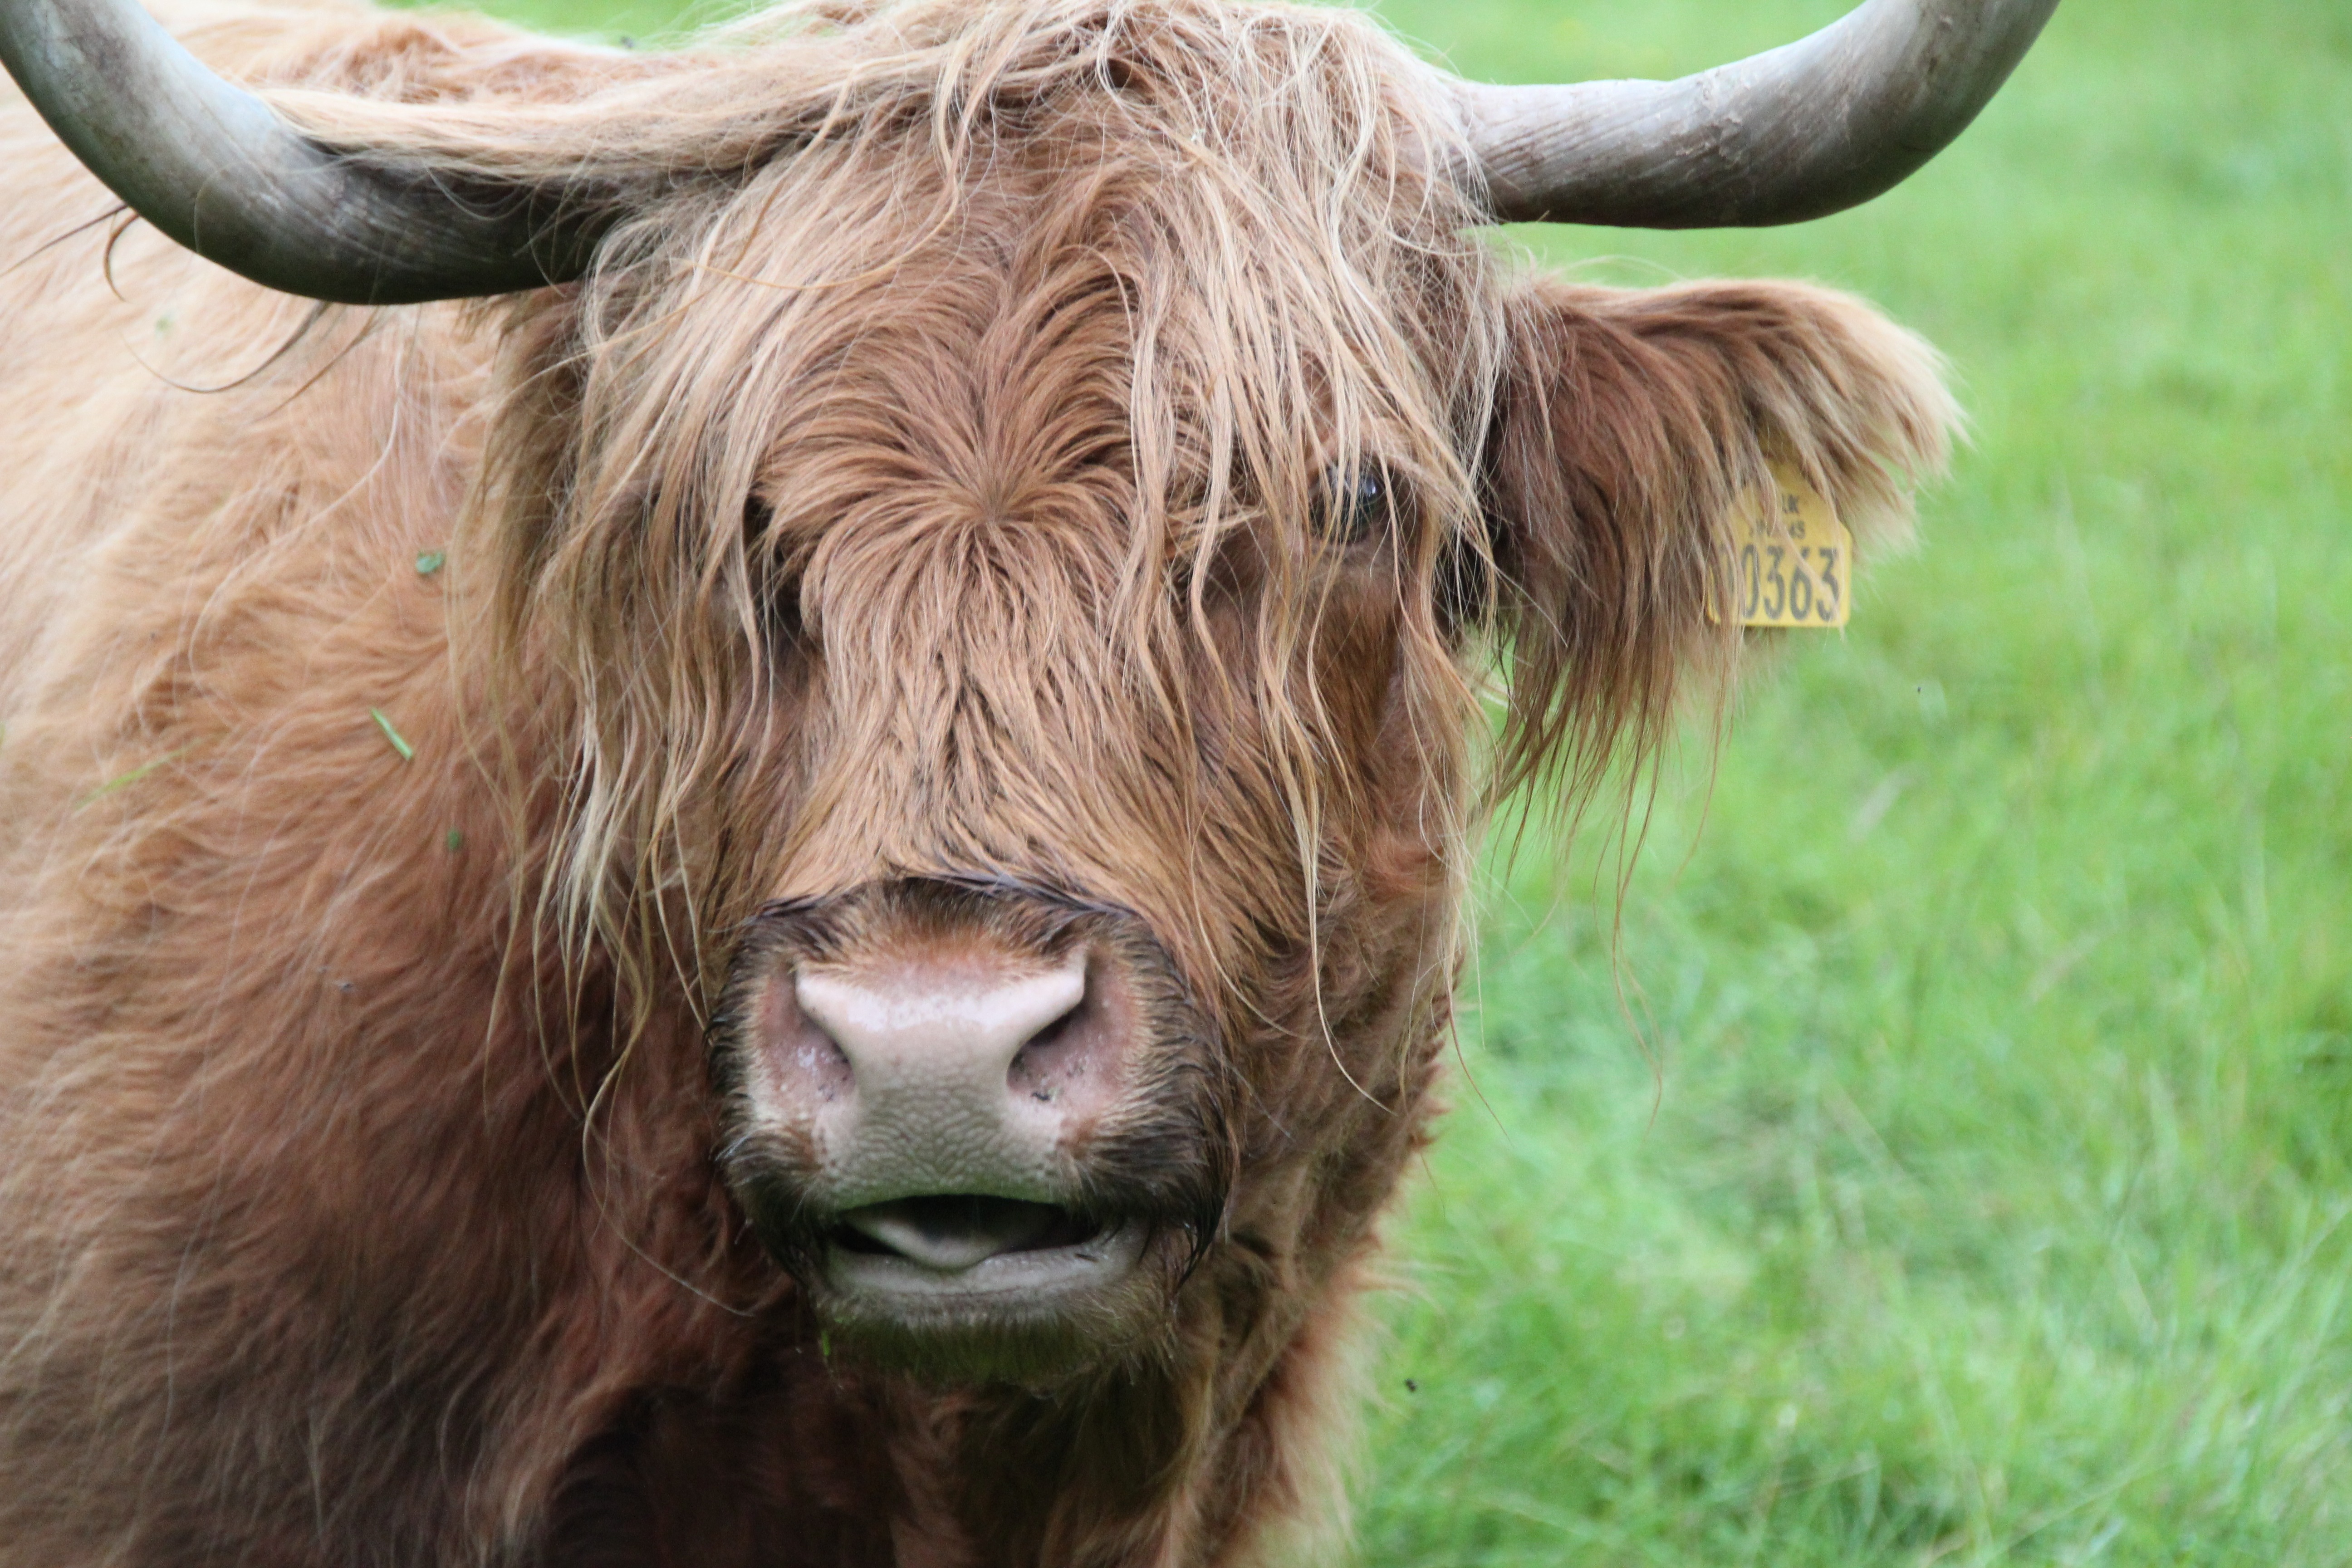
animal, wildlife, horn, pasture, grazing, mammal, beef, fauna, bull, vertebrate, scotland, ox, scottish hochlandrind, water buffalo, highlands and islands, cattle like mammal, muskox, north scotland